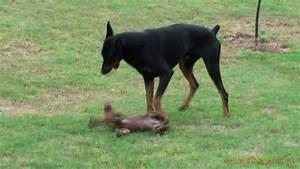
dog